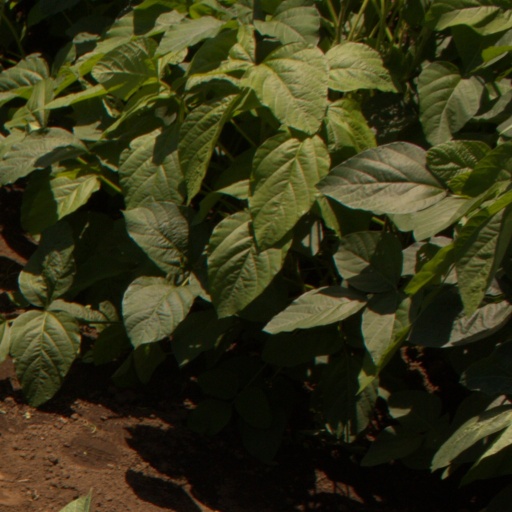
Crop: soybean